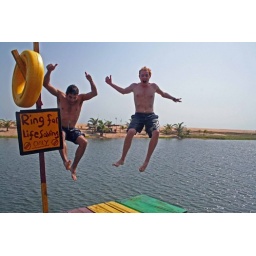
Tom and I jumping into the salt water lagoon, separated from the Gulf of Guinea by the beach in the background.